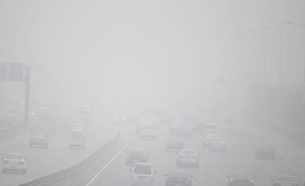
Weather: foggy or hazy